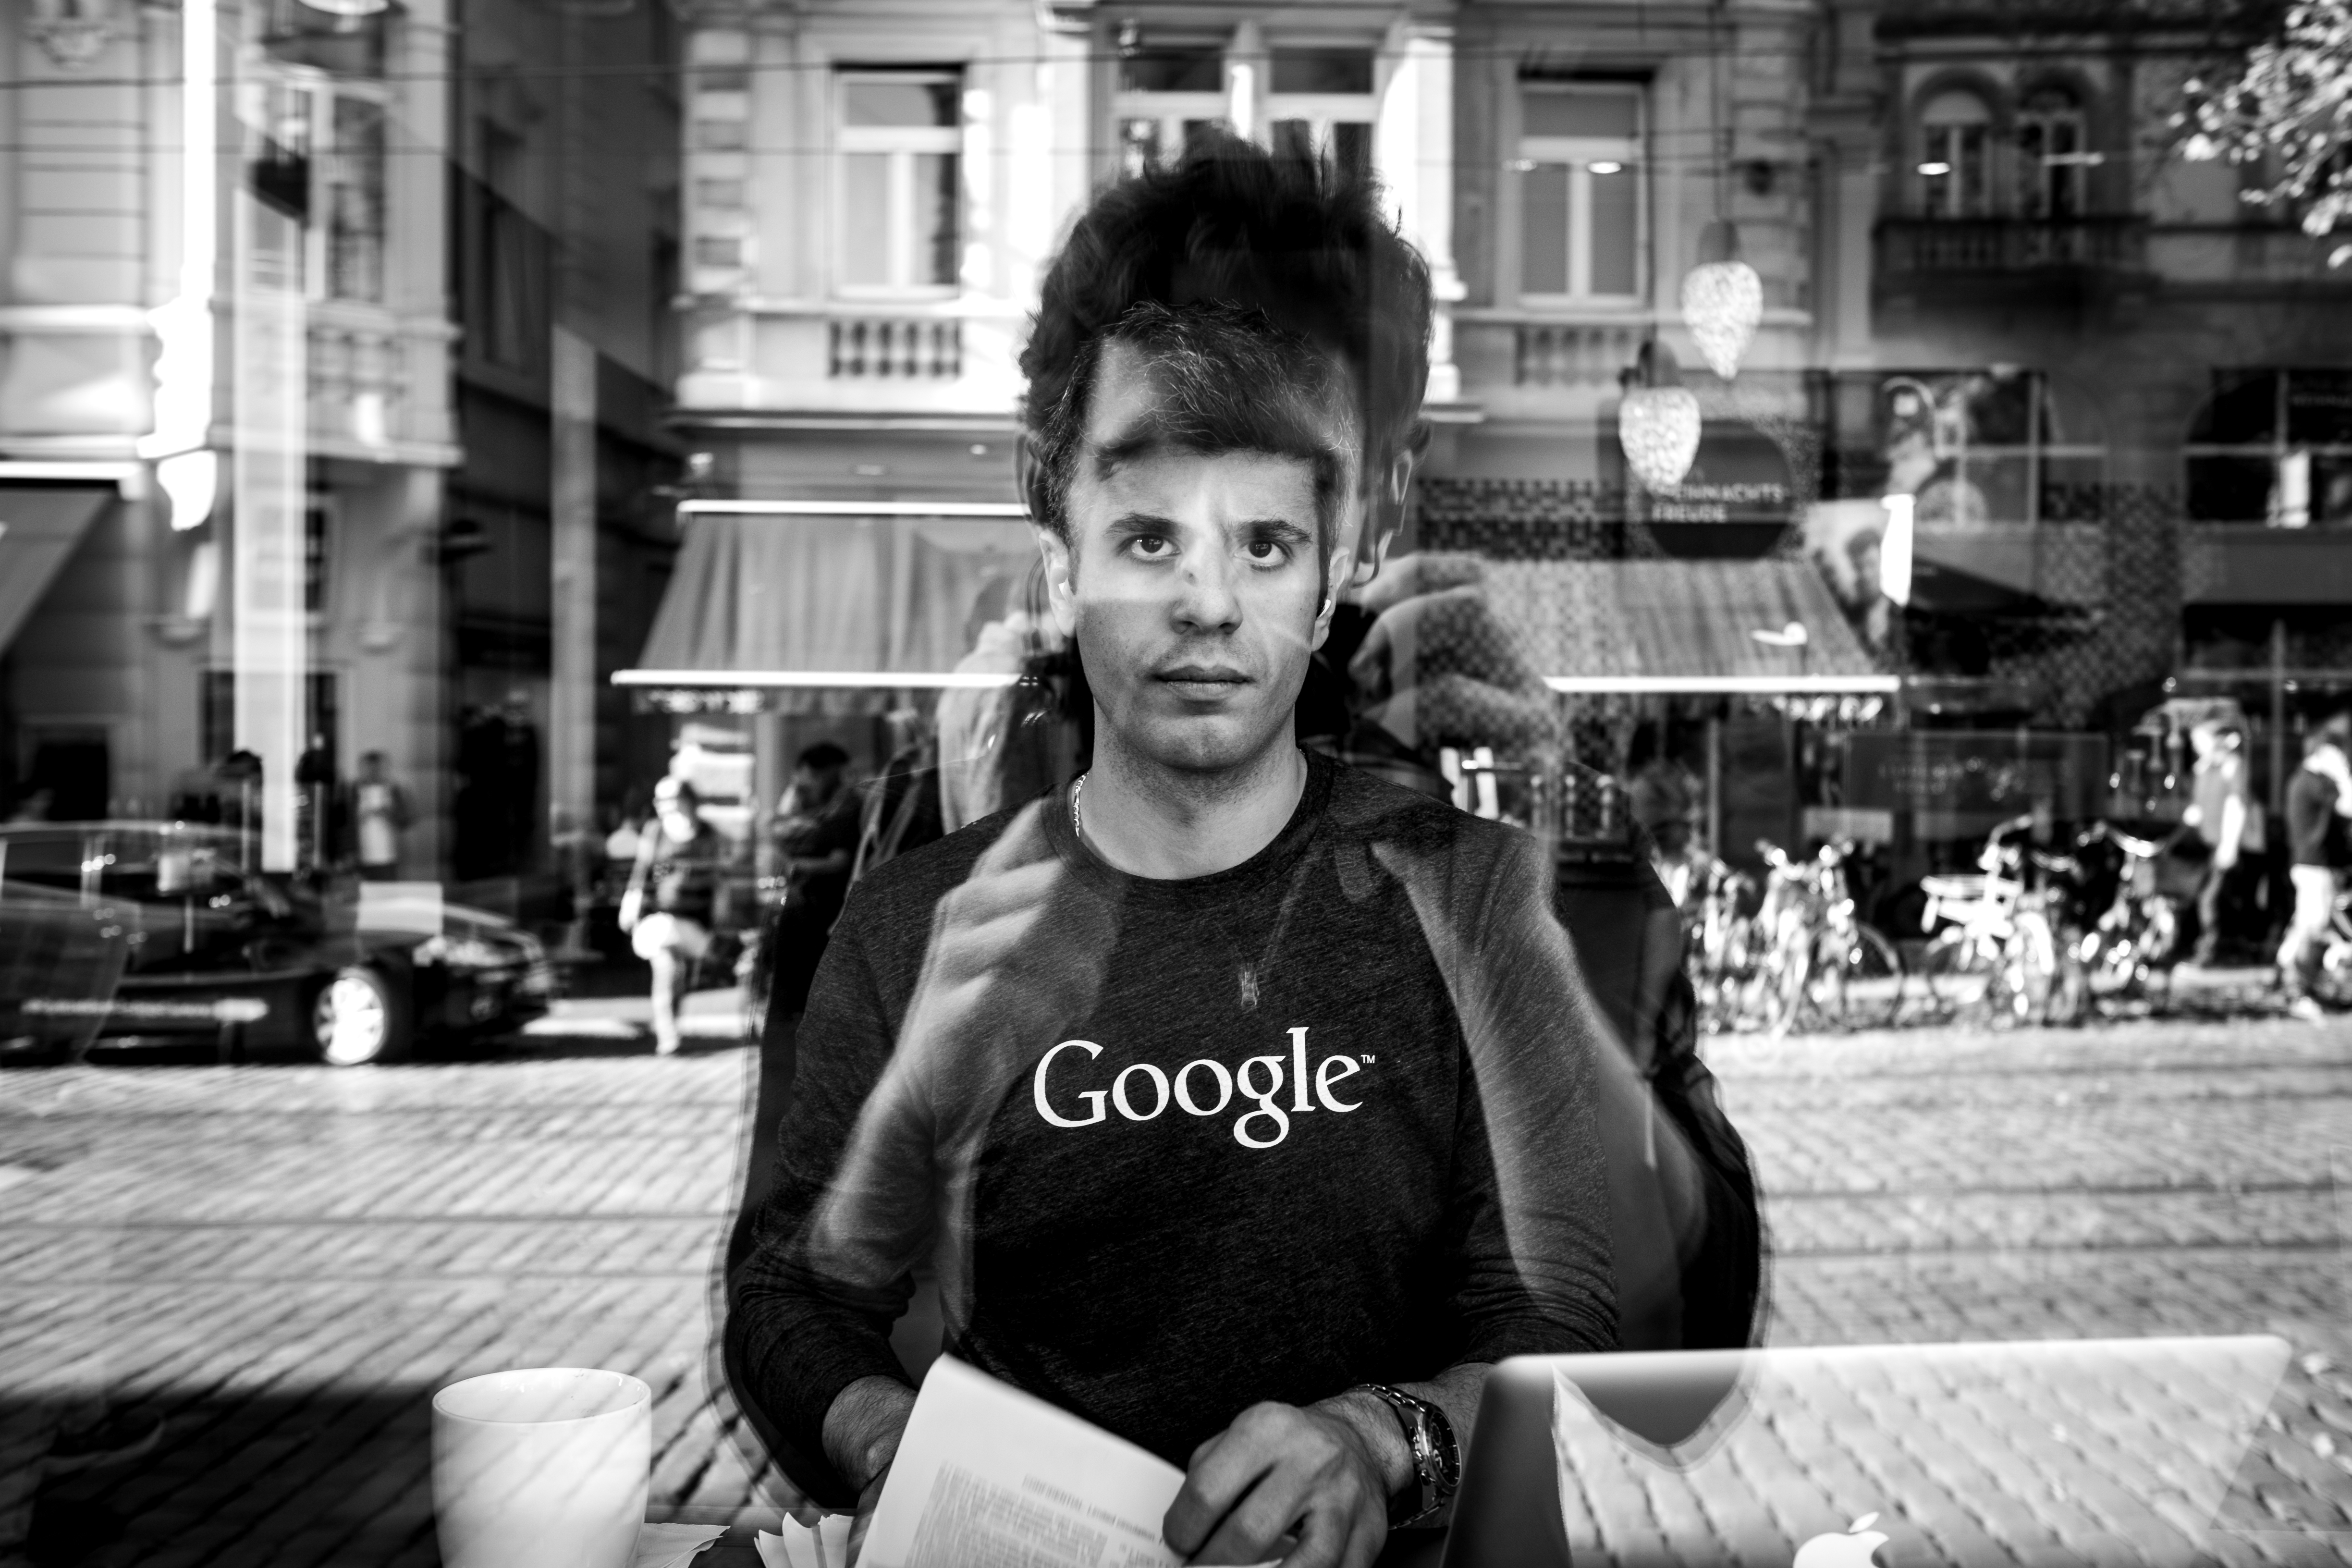
black and white, people, road, white, street, photography, portrait, sitting, black, monochrome, starbucks, photograph, germany, deutschland, fotografie, schwarz, grn, weis, einfarbig, freiburg, monochrom, alexander, strasen, burghardt, monochrome photography, human positions